Chronicle of the Peninsular States

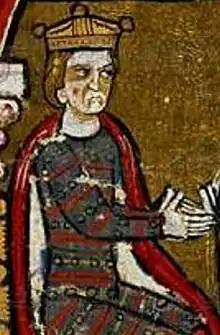
Peter II “the Catholic”, illumination from the “Liber feudorum” Ceritaniae. Unique contemporary representation of the sovereign, made between 1200 and 1209. fol. 64v. Reg. n.º 4. Archives of the Crown of Aragon.

The very first literary characteristic noted in the ""Aragonese Chronicle"" concerns the Catalan term poagra, whose root comes from the Greek podágra. This term was first documented, notably because of a disease marked by an increase in uric acid concentrated in the blood and which also affects the feet. A very specific mention explained and written down in the Aragonese chronicle shows the cause of the death of the king of León, Ordoño IV or Bermudo II, nicknamed "el Gotoso" because of adverse effects caused by poagra.